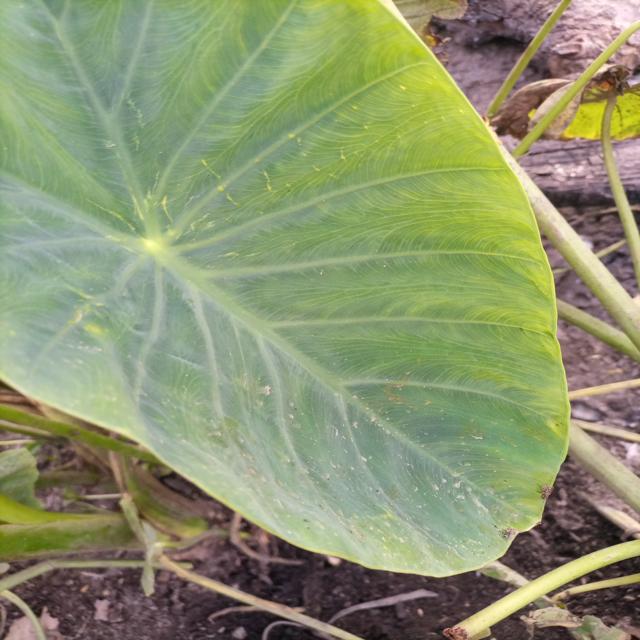
Label: Healthy